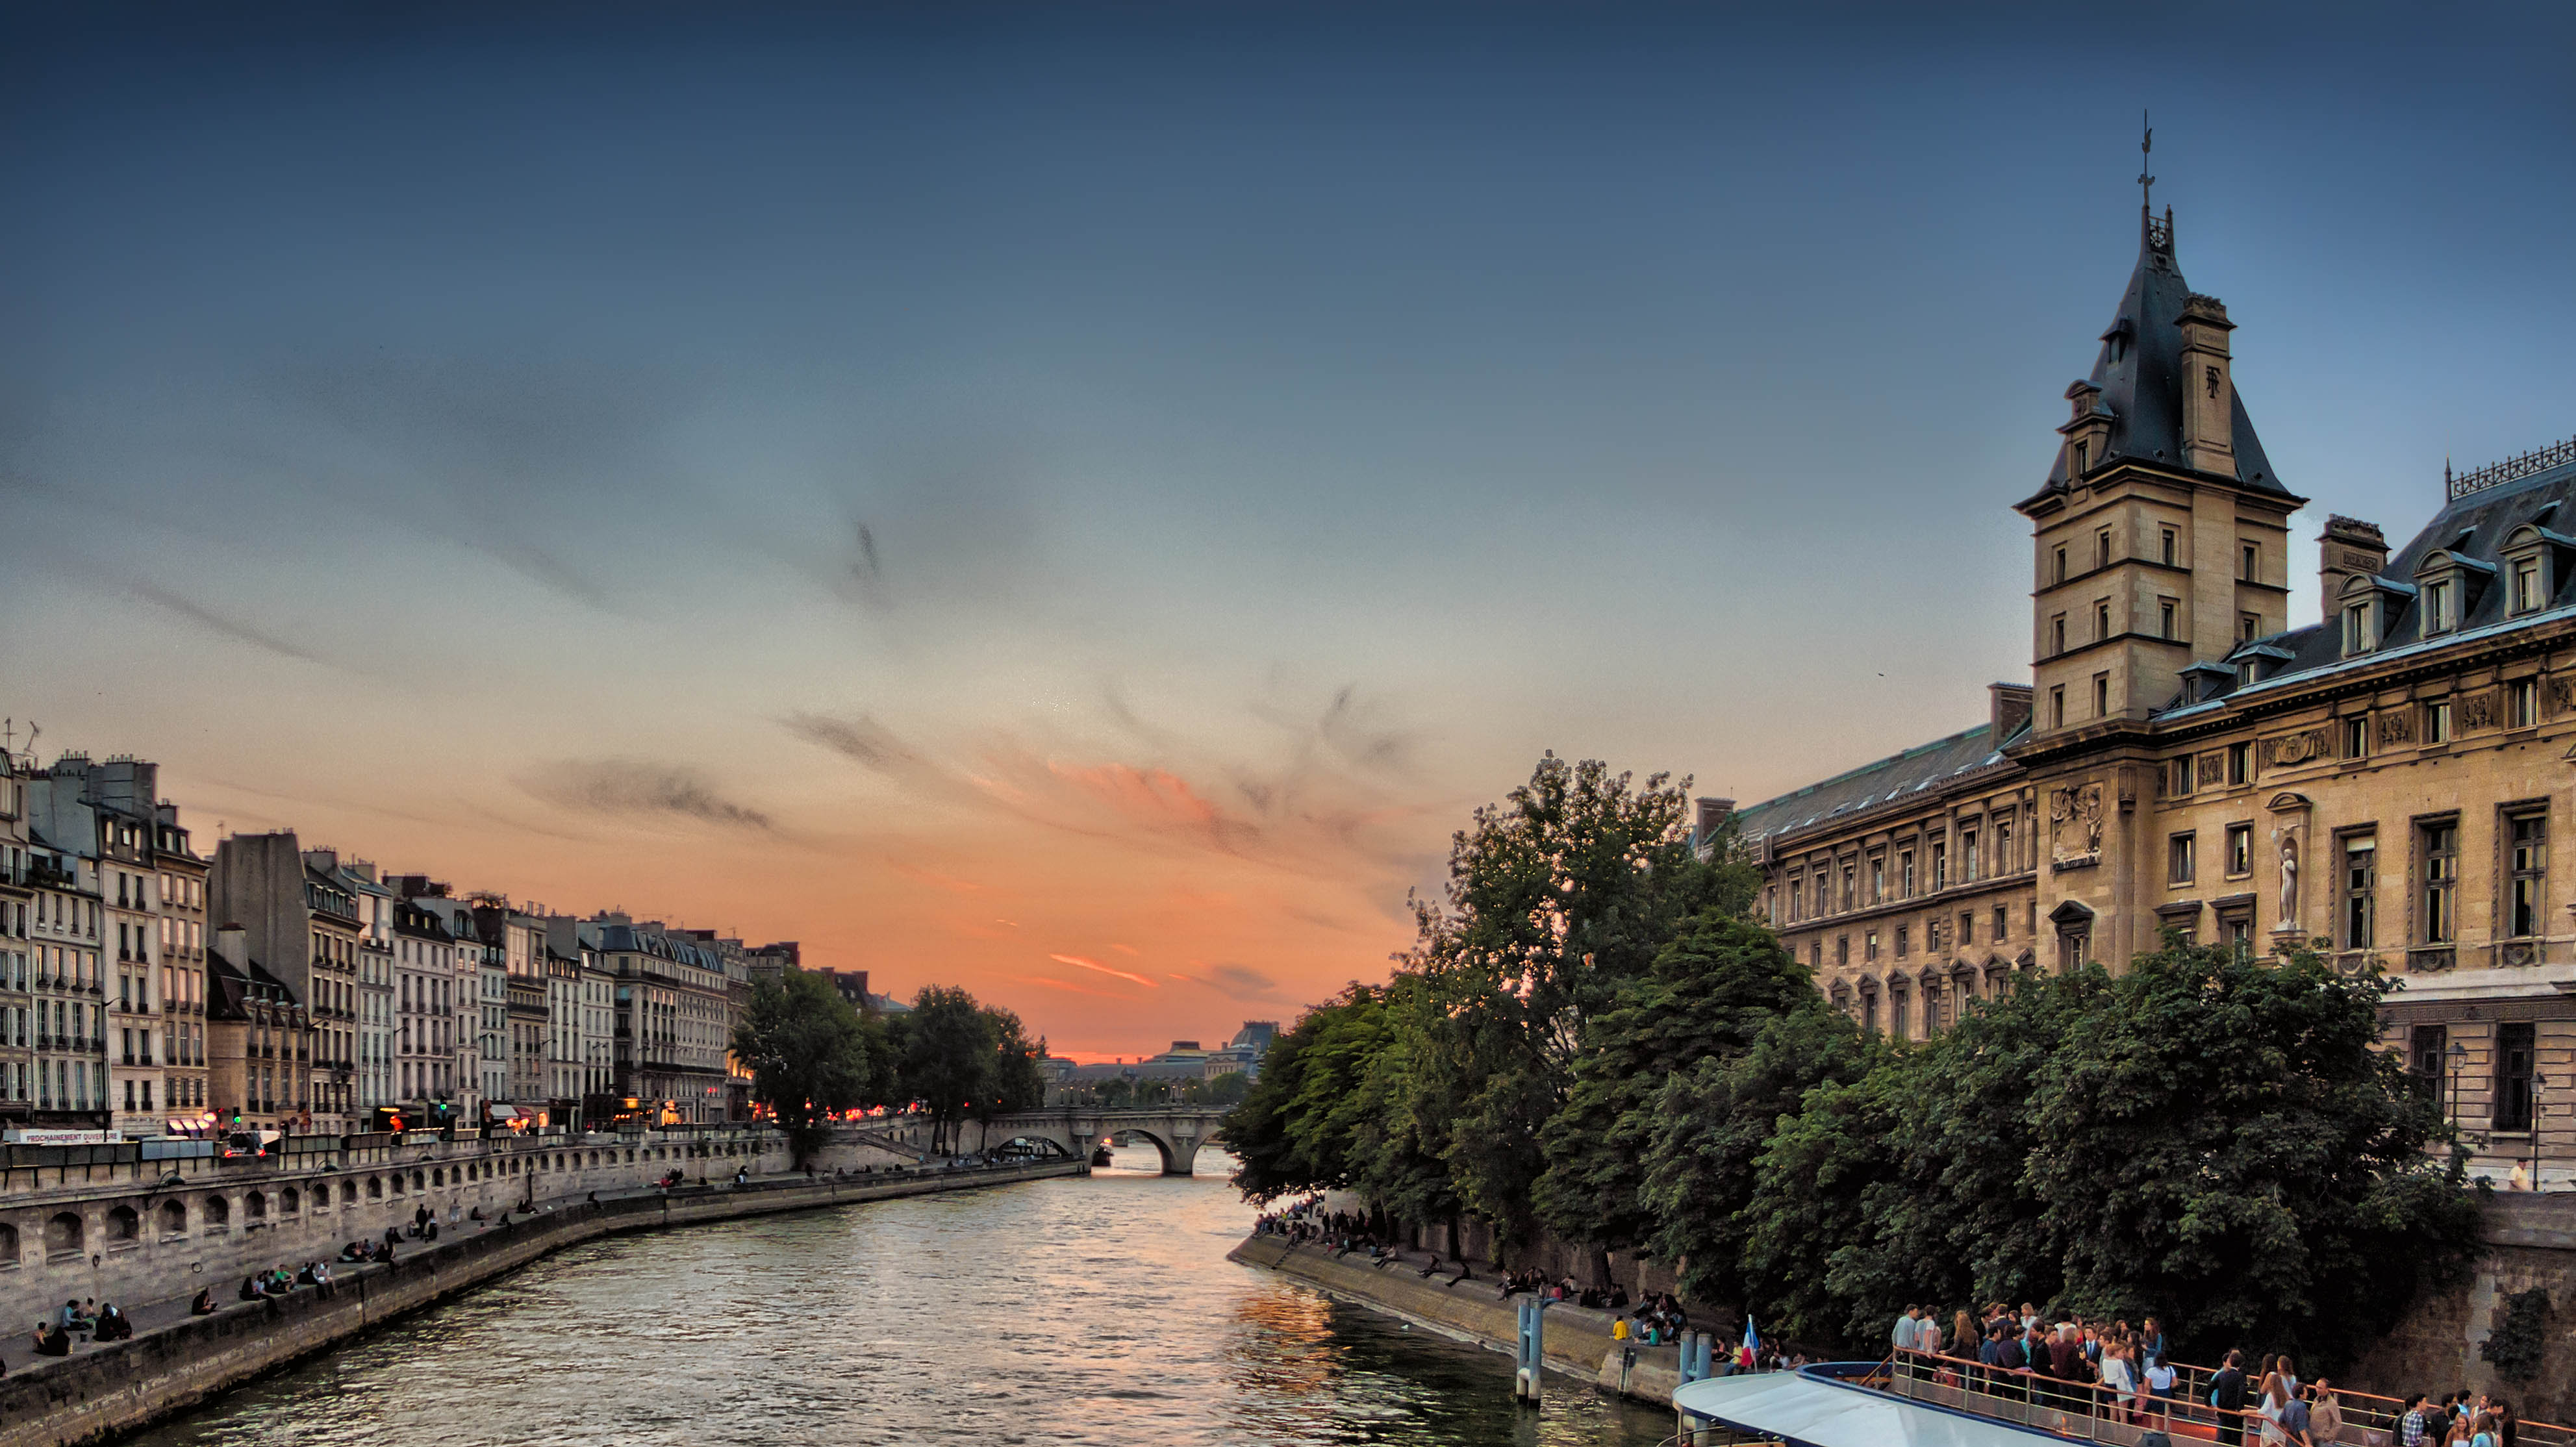
sunset, skyline, town, city, paris, river, canal, cityscape, panorama, dusk, france, evening, reflection, landmark, tourism, waterway, places, hdr, 2013, sns, lumix, panasonic, dmc, lx7, iledefrance, human settlement